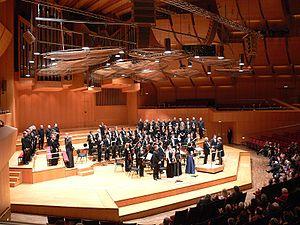
Le Münchener Bach-Chor est un chœur basé à Munich en Bavière. Il a atteint sous la direction de son chef Karl Richter une grande renommée. Depuis 2005, il est dirigé par Hansjörg Albrecht.